Adrian Cole (RAAF officer)

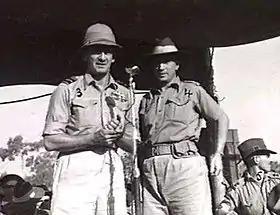
Air Vice Marshal Cole (left) as Air Officer Commanding North-Western Area at Adelaide River, Northern Territory, September 1943

In May 1943, Cole returned to Australia, taking over as AOC North-Western Area Command from Air Commodore Frank Bladin in July. Based in Darwin, Northern Territory, he was responsible for regional air defence, reconnaissance, protection of Allied shipping and, later, offensive operations in the New Guinea campaign. Cole found the command in "good shape" but considered its air defence capability inadequate, recommending augmentation by long-range fighters such as the P-38 Lightning. He nevertheless had to make do with the three squadrons of Spitfires already on his strength, and the possibility of calling on the USAAF's Fifth Air Force for reinforcements as necessary. During August and September, he reduced regular reconnaissance missions to "increase bombing activity to the limit", following a request from General Douglas MacArthur to provide all available support for Allied assaults on Lae–Nadzab. North-Western Area B-24 Liberators, Hudsons, Beaufighters and Catalinas carried out raids to destroy Japanese bases and aircraft, and divert enemy forces from Allied columns. Through March and April 1944, Cole had thirteen squadrons under his control, and was supporting amphibious operations against Hollandia and Aitape. In May, he directed bombing from North-Western Area on Surabaya as part of Operation Transom.